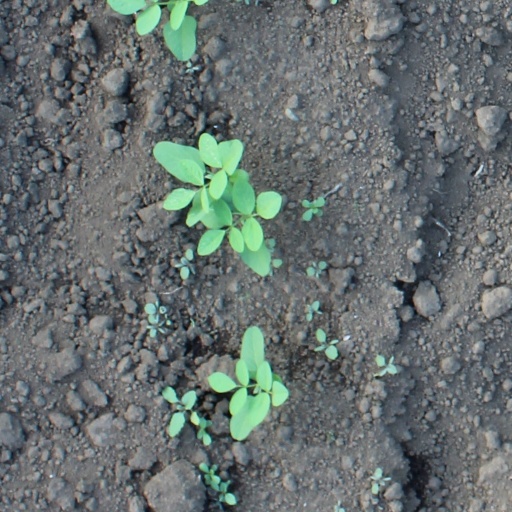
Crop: soybean